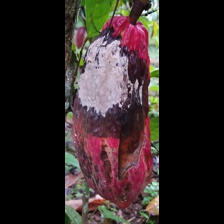
Label: moniliophthora